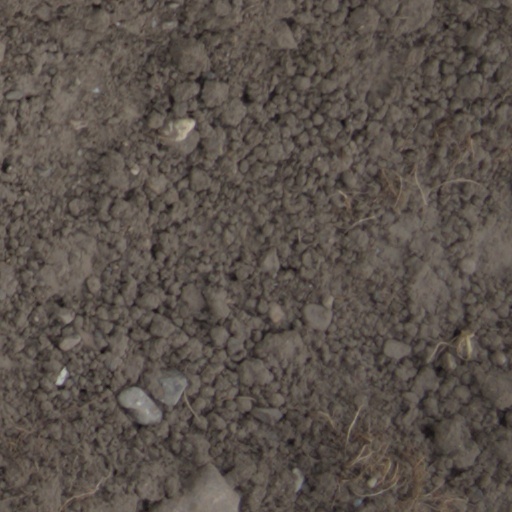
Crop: wheat